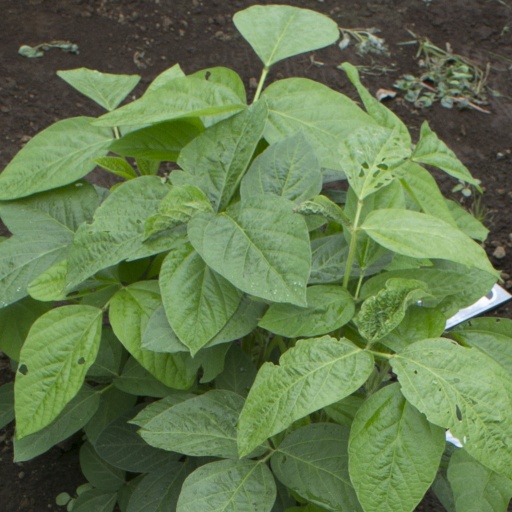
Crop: soybean